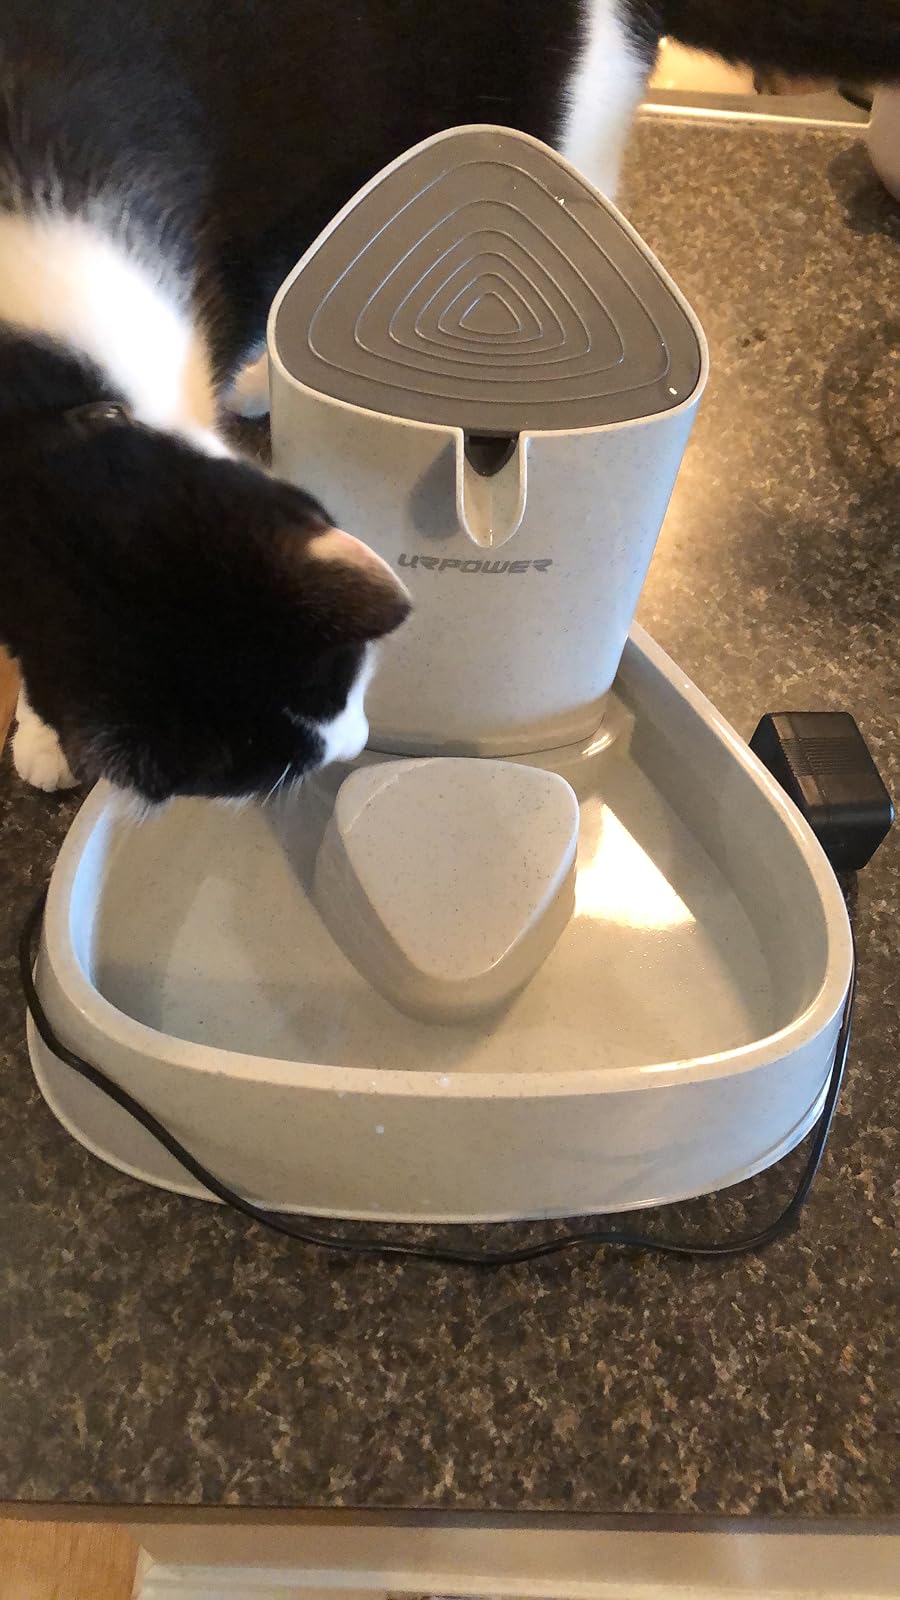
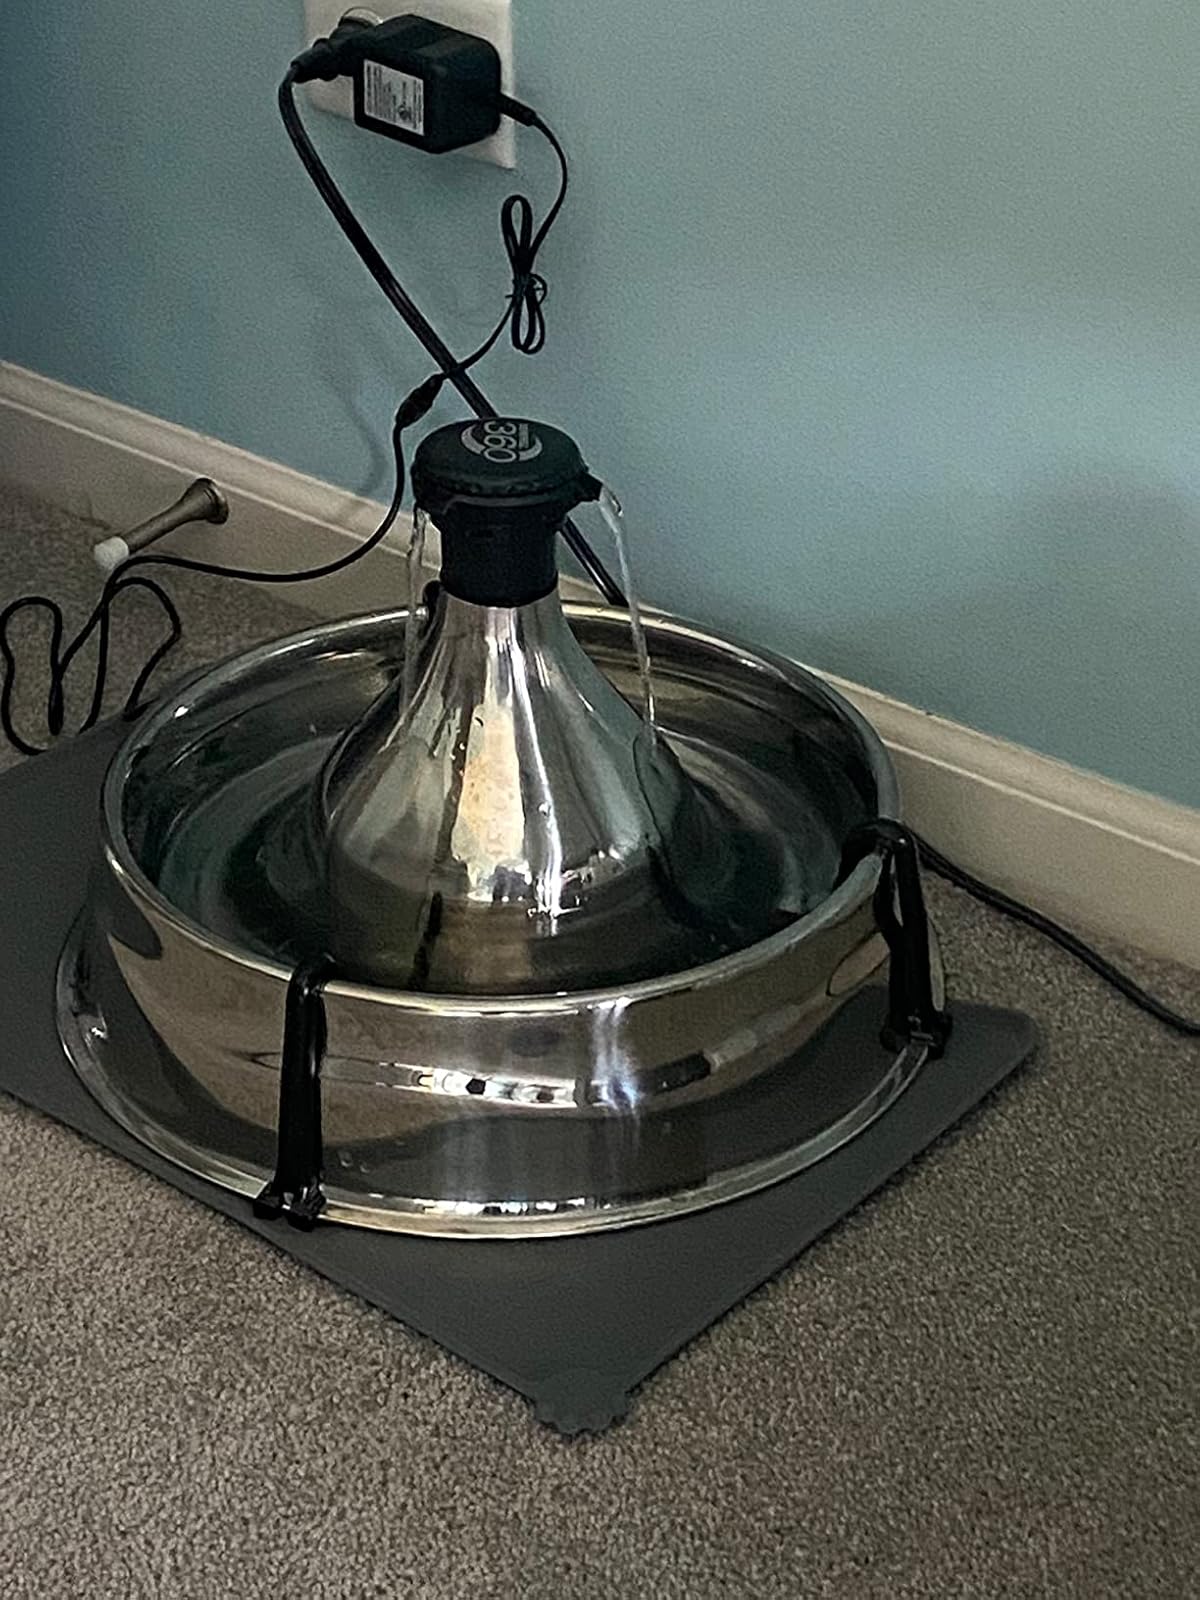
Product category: items_bowl
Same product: no